Bo (parashah)

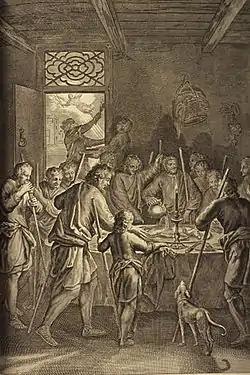
The Israelites Eat the Passover (illustration from the 1728 "Figures de la Bible")

The Mishnah continued that they mixed the first cup of wine for the leader of the Seder. The House of Shammai taught that the leader first recited a blessing for the day, and then a blessing over the wine, while the House of Hillel ruled that the leader first recited a blessing over the wine, and then recited a blessing for the day.